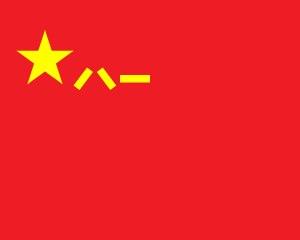
L'histoire du communisme recouvre l'ensemble des évolutions de ce courant d'idées et, par extension, celle des mouvances et des régimes politiques qui s'en sont réclamés. Le communisme se développe principalement au XXᵉ siècle, dont il constitue l'une des principales forces politiques : à son apogée, durant la seconde moitié du siècle, un quart de l'humanité vit sous un régime communiste.